List of Commodore 64 games (N–Z)

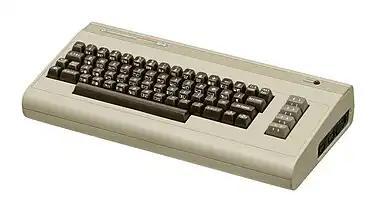
The Commodore 64

This is a list of game titles released for the Commodore 64 personal computer system, sorted alphabetically.